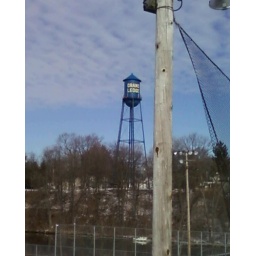
Shot of the baseball field with the water tower off in the distance.